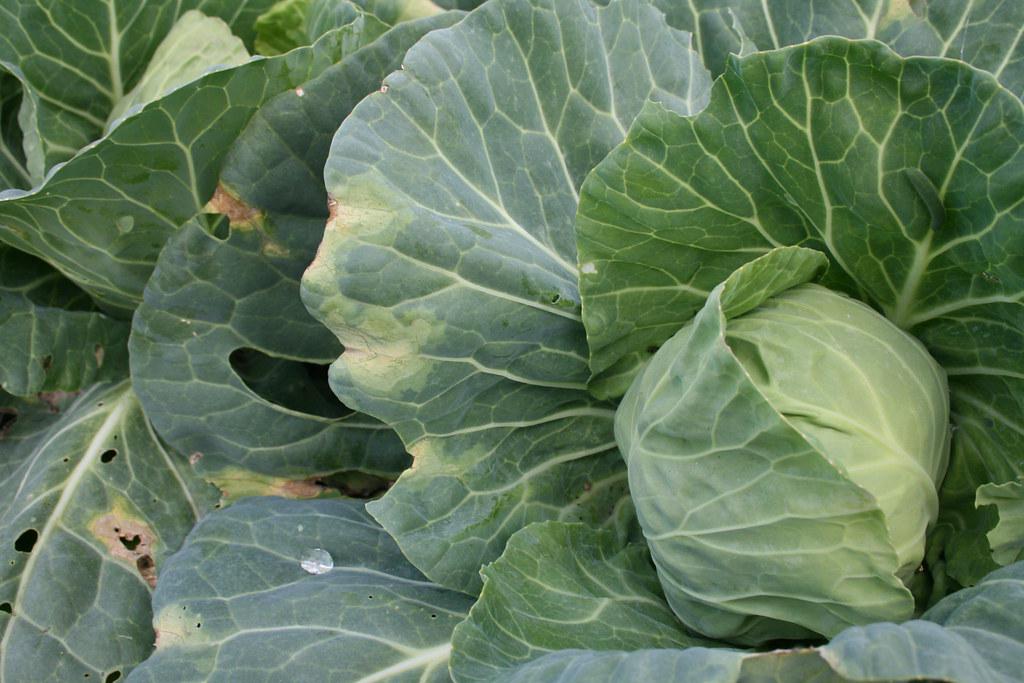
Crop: unknown
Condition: cabbage_cabbage_black_rot